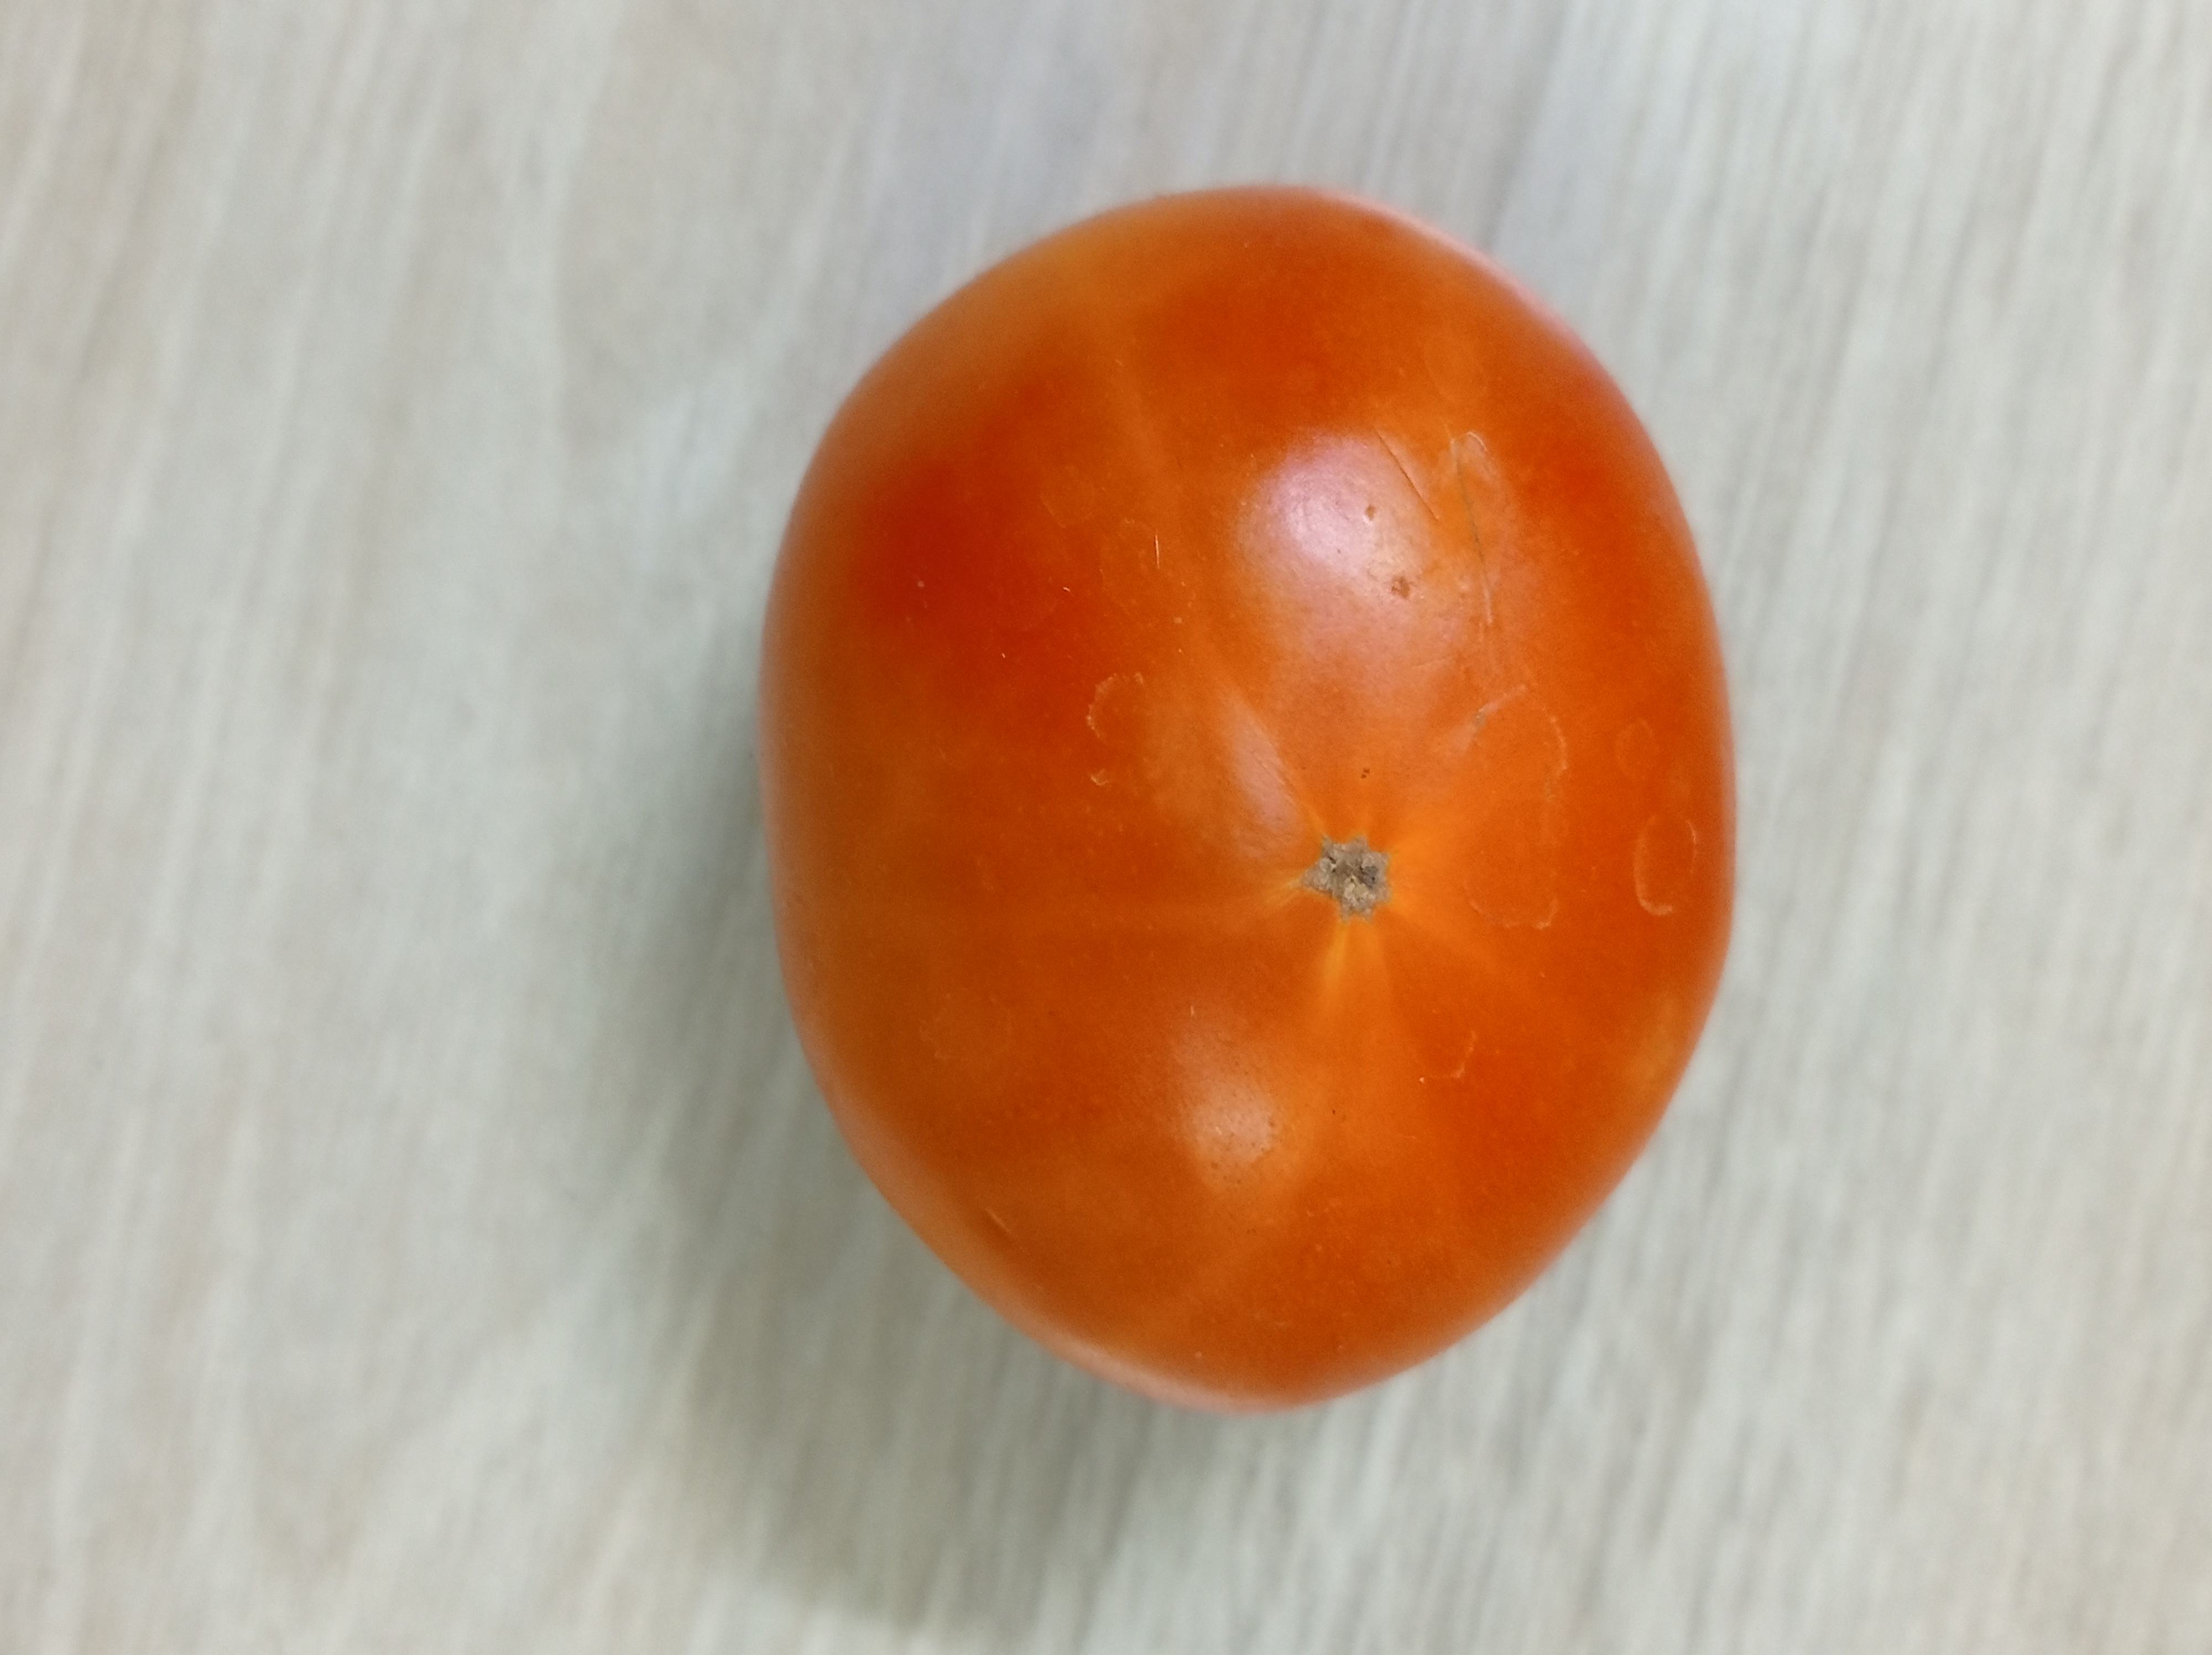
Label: Fresh